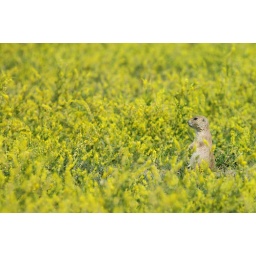
Blacktail prairie dog on the lookout in a field.of yellow flowers.